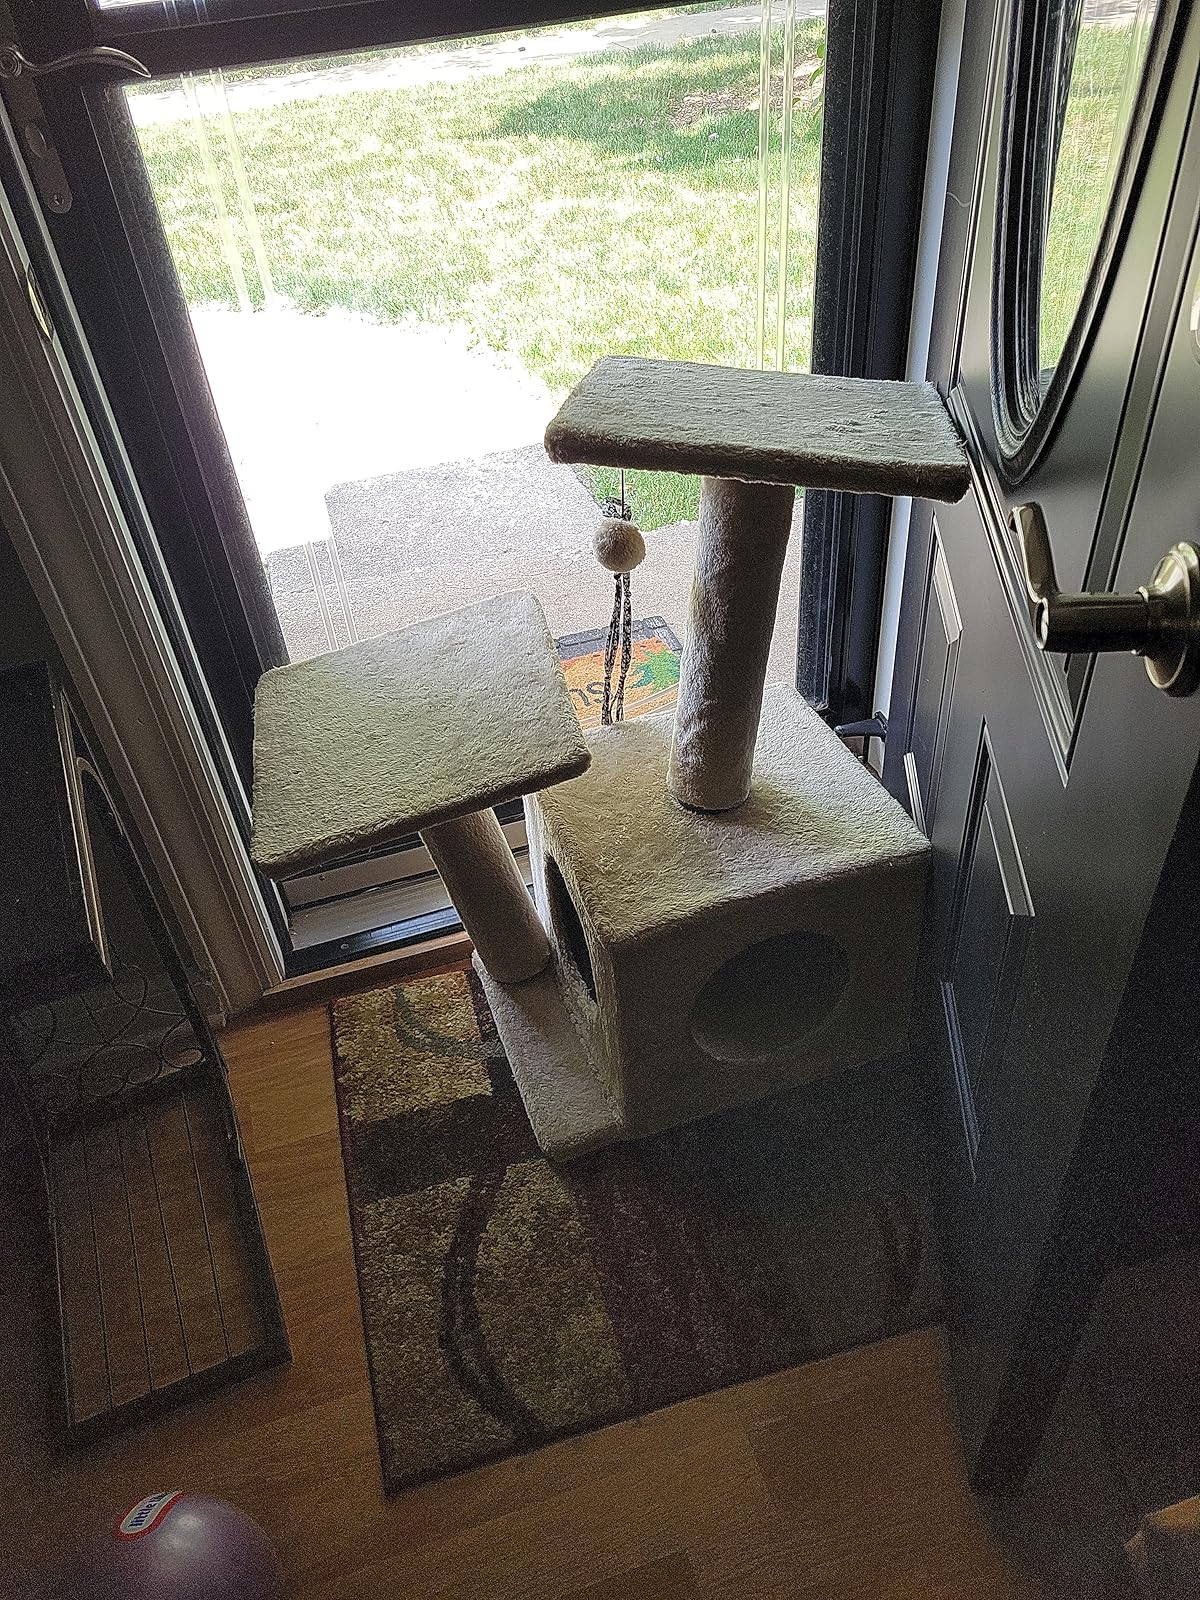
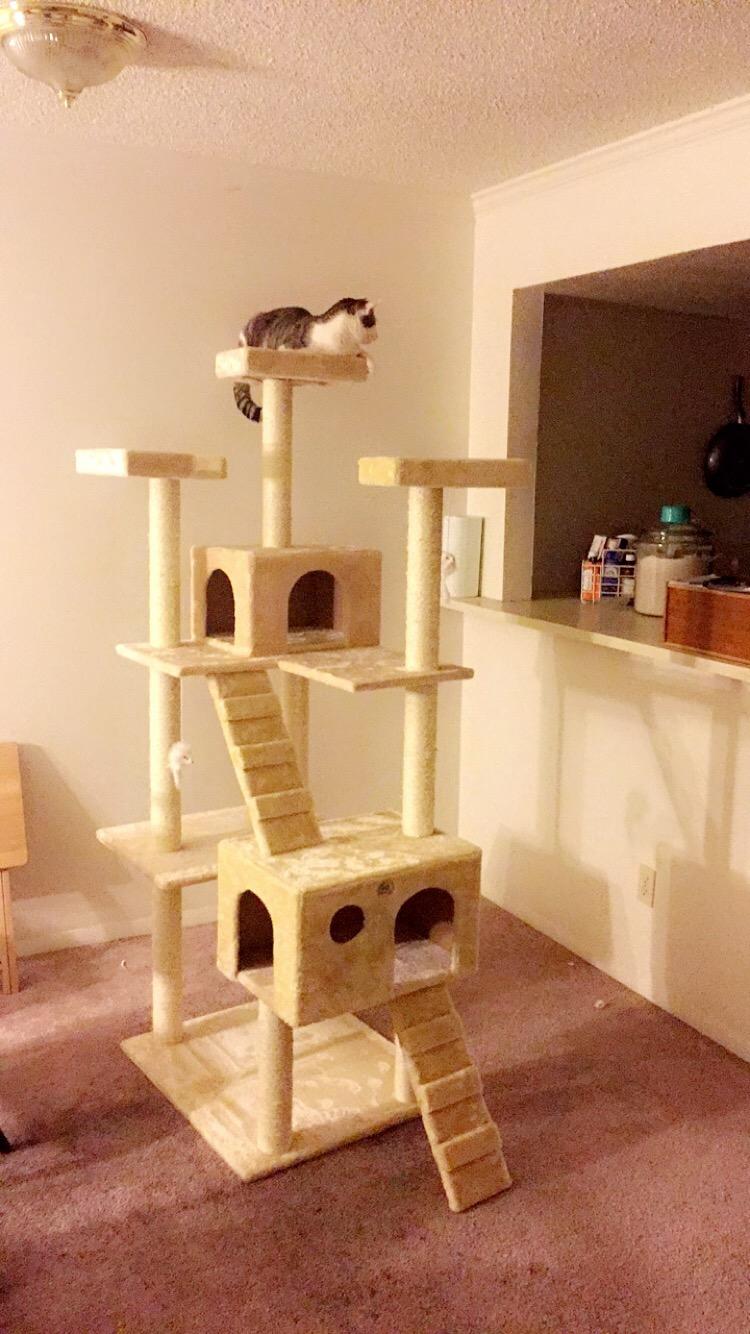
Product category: items_cat tree
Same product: no